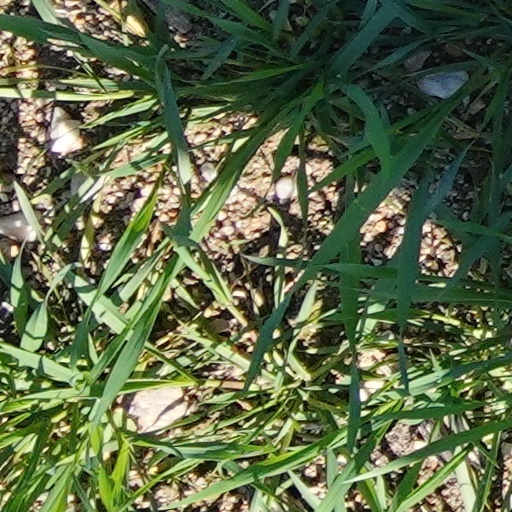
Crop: wheat